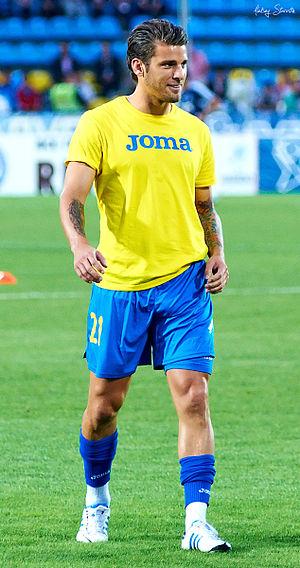
David Bentley, né le 27 août 1984 à Peterborough, est un footballeur international britannique jouant pour l'Angleterre et évoluant au milieu de terrain.